Oh! My Lady

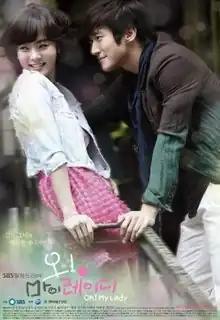
Promotional poster

Oh! My Lady is a 2010 South Korean television series starring Chae Rim and Choi Si-won. It aired on SBS from March 22 to May 11, 2010. It is a romantic comedy about a top star who finds himself living with his manager, a 35-year-old woman who is trying to earn money to get custody of her child.